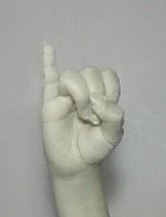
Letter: meem